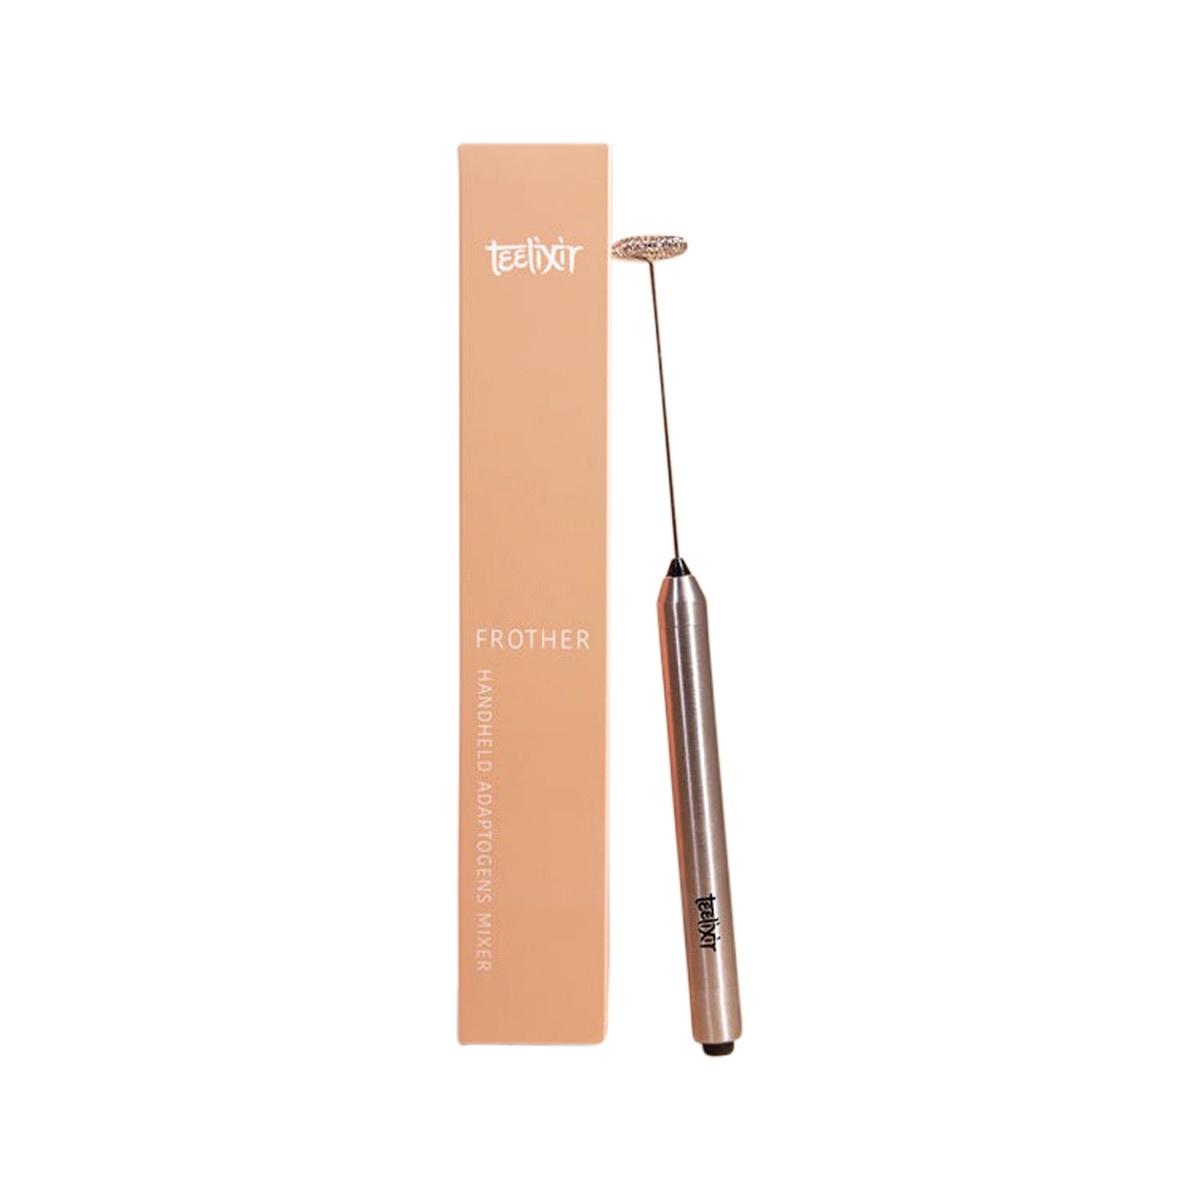
Teelixir Frother Handheld Adaptogens Mixer
Teelixir’s Adaptogens Mixer is a tool designed to seamlessly blend the power of adaptogenic powders into your daily routine. This mixer is crafted for those who cherish the health benefits of adaptogens but seek a convenient and efficient way to incorporate them into their diet. With its innovative design, the mixer ensures a smooth, lump-free blend, maximising the bioavailability and effectiveness of the nutrients. Compact & Easy to use. Blends your powders, ensuring no lumps. Easy to clean No cords needed CPP
Brand: TEELIXIR
Category: Home & Garden > Kitchen & Dining > Kitchen Appliances > Milk Frothers & Steamers